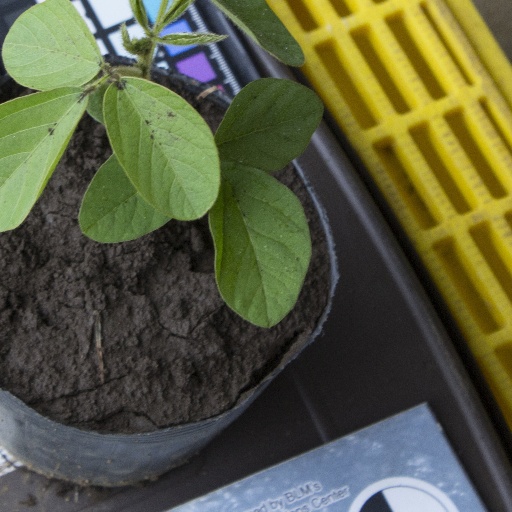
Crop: soybean